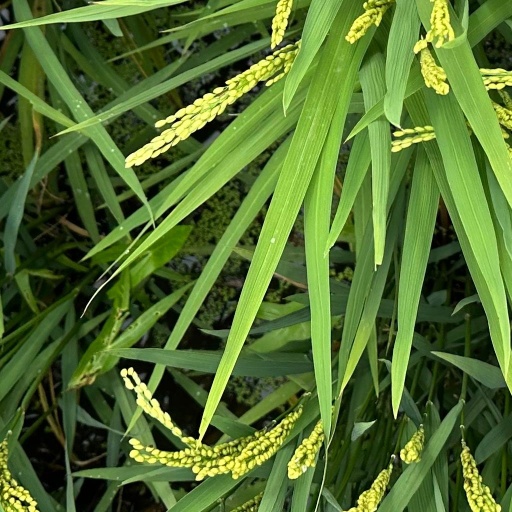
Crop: rice